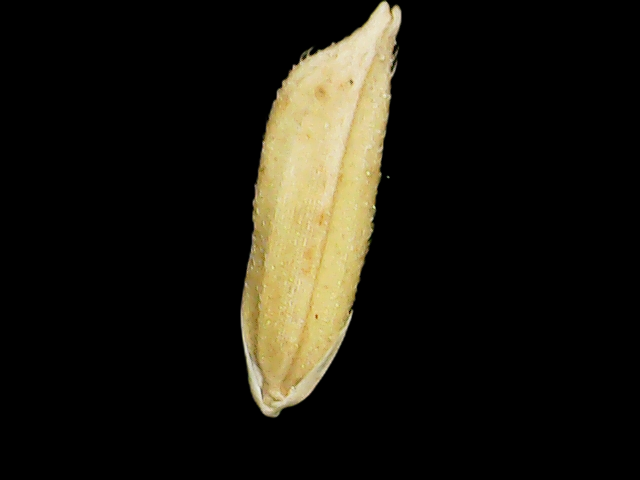
Rice variety: Binadhan07